O2 (UK)

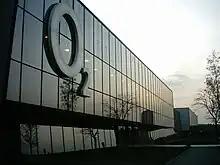
The O2 offices in Leeds

The company was formed in 1983 as Telecom Securicor Cellular Radio Limited, a 60:40 joint venture between British Telecom and Securicor led by John Carrington. It launched the Cellnet network on 7 January 1985, six days after the launch of Vodafone. In 1999, BT acquired Securicor's share of Cellnet and the company was later rebranded as BT Cellnet. In June 2000, BT Cellnet launched the world's first commercial General Packet Radio Service (GPRS) service. The company, together with BT Group's mobile telecommunications businesses in Germany, Ireland and the Netherlands, was part of the BT Wireless division. This was spun off from the BT Group in 2002 to form a new holding company, mmO2 plc, which introduced the "O2" brand for the businesses. In 2005, mmO2 plc was renamed O2 plc.